Culture of Iraq

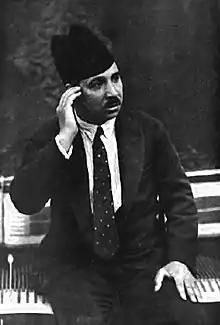

During the Abbasid Caliphate, the well established tradition of poetry continued to be the most dominant form of literature. In addition, Abbasid literature was characterized by the emergence of many new genres and of a scholarly and sophisticated critical consciousness.